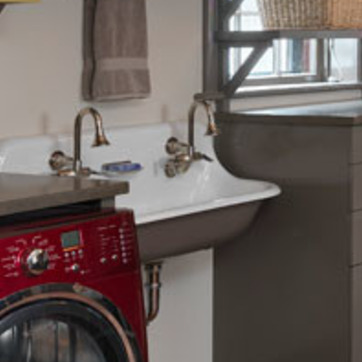
Material: ceramic